Olav Haug

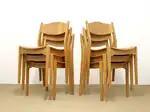
Bastian chair in beech wood

The '36' dining chair is today regarded as one of Haug´s most outstanding creation at Elverum Mobel & Trevarefabrikk. It epitomizes all of Haug´s vision of lasting quality, the use of first-rate materials and a sturdy frame construction for environments where they were in frequent use. All visual attributes such as the brass fittings on the side and the rivets holding the upholstery in place on the back are as much elements made to enhance quality as they are design details. The frame has two legs formed as a cross with a wide back and seat area. The chair is ergonomic and is very comfortable. The wood frame is in massive teak and they came upholstered in various wool mixes and leatherette upholstery.